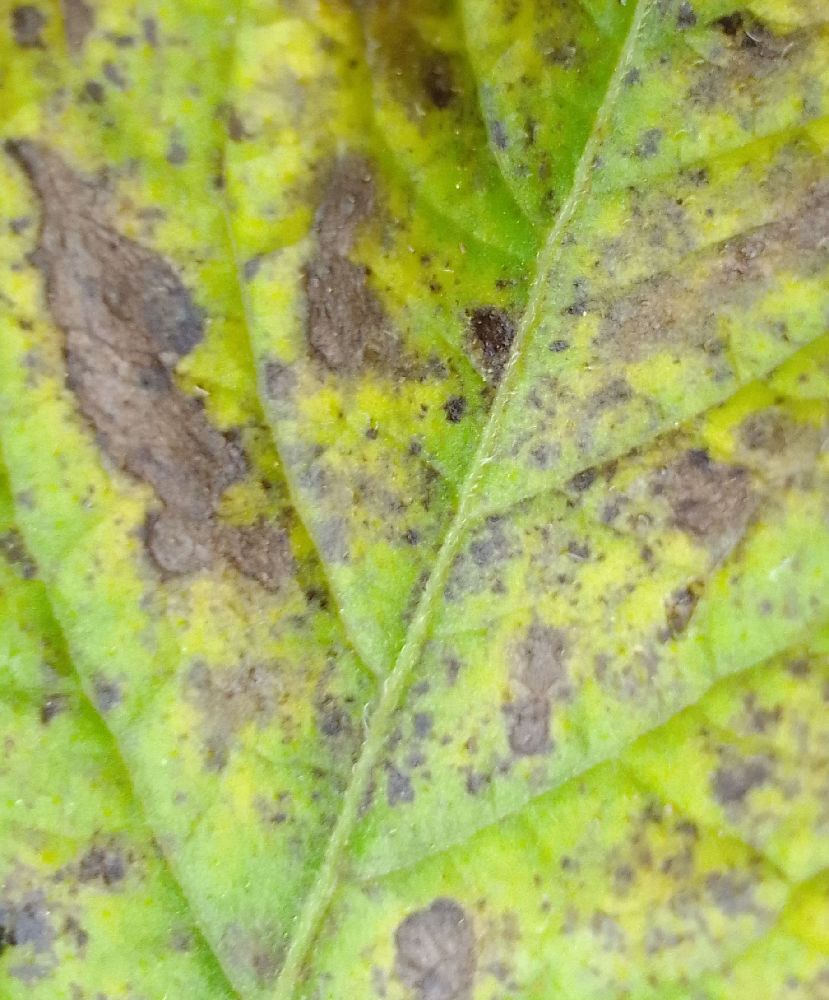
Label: Early blight